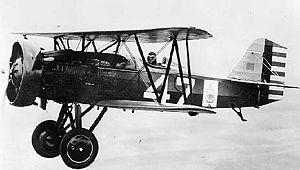
Cet article liste les aéronefs des forces armées des États-Unis. Les prototypes sont généralement préfixés par un « X » et sans nom, tandis que les modèles de pré-série sont généralement précédés d'un « Y ».